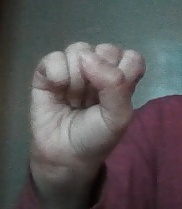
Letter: saad